Gray-crowned rosy finch

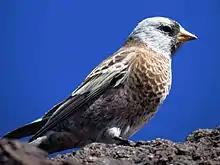
Gray-crowned rosy finch "L. t. littoralis" - Mount Adams, Washington

Within the finch family, the gray-crowned rosy finch is medium-large with a comparatively long notched tail and wing. Adults are brown on the back and breast and mainly pink on the rest of the underparts and the wings. The forehead and throat are black; the back of the head is grey. They have short black legs and a long forked tail. There is some variability in the amount of grey on the head. Adult females and juveniles are similar. Overall length is , wingspan , and weight . "L. t. wallowa" has an almost entirely gray head. The Pribilof and Aleutian subspecies have a length of and weight of , about twice the size of the other subspecies. The black rosy finch has a black instead of brown body and the brown-capped rosy finch is a lighter brown and lacks the gray face patch.